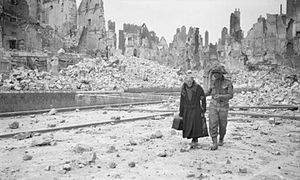
Operation Overlord / Civilbefolkningens situation under operationen / De civile tab
En britisk soldat hjælper en gammel kone efter Caens erobring. I baggrunden ser man byen i ruiner
Operation Overlord var kodenavnet for de Vestallieredes invasion af Normandiet i 2. verdenskrig. Operationen havde til formål at trænge tyskerne ud af et område i Nordfrankrig, som derefter kunne bruges som basis for befrielsen af Frankrig og det øvrige Nordvesteuropa. Operationen omfattede dels selve landgangen i Normandiet den 6. juni 1944 og de følgende operationer indtil udgangen af august, hvor de allierede arméer havde befriet Paris og de tyske hære havde trukket sig tilbage over Seinen.